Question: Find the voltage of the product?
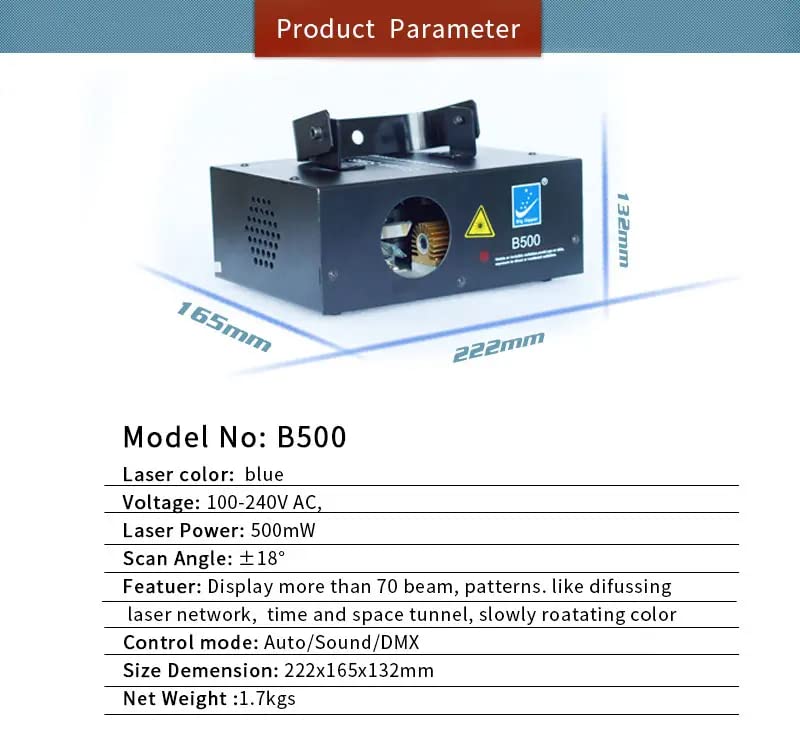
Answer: [100.0, 240.0] volt